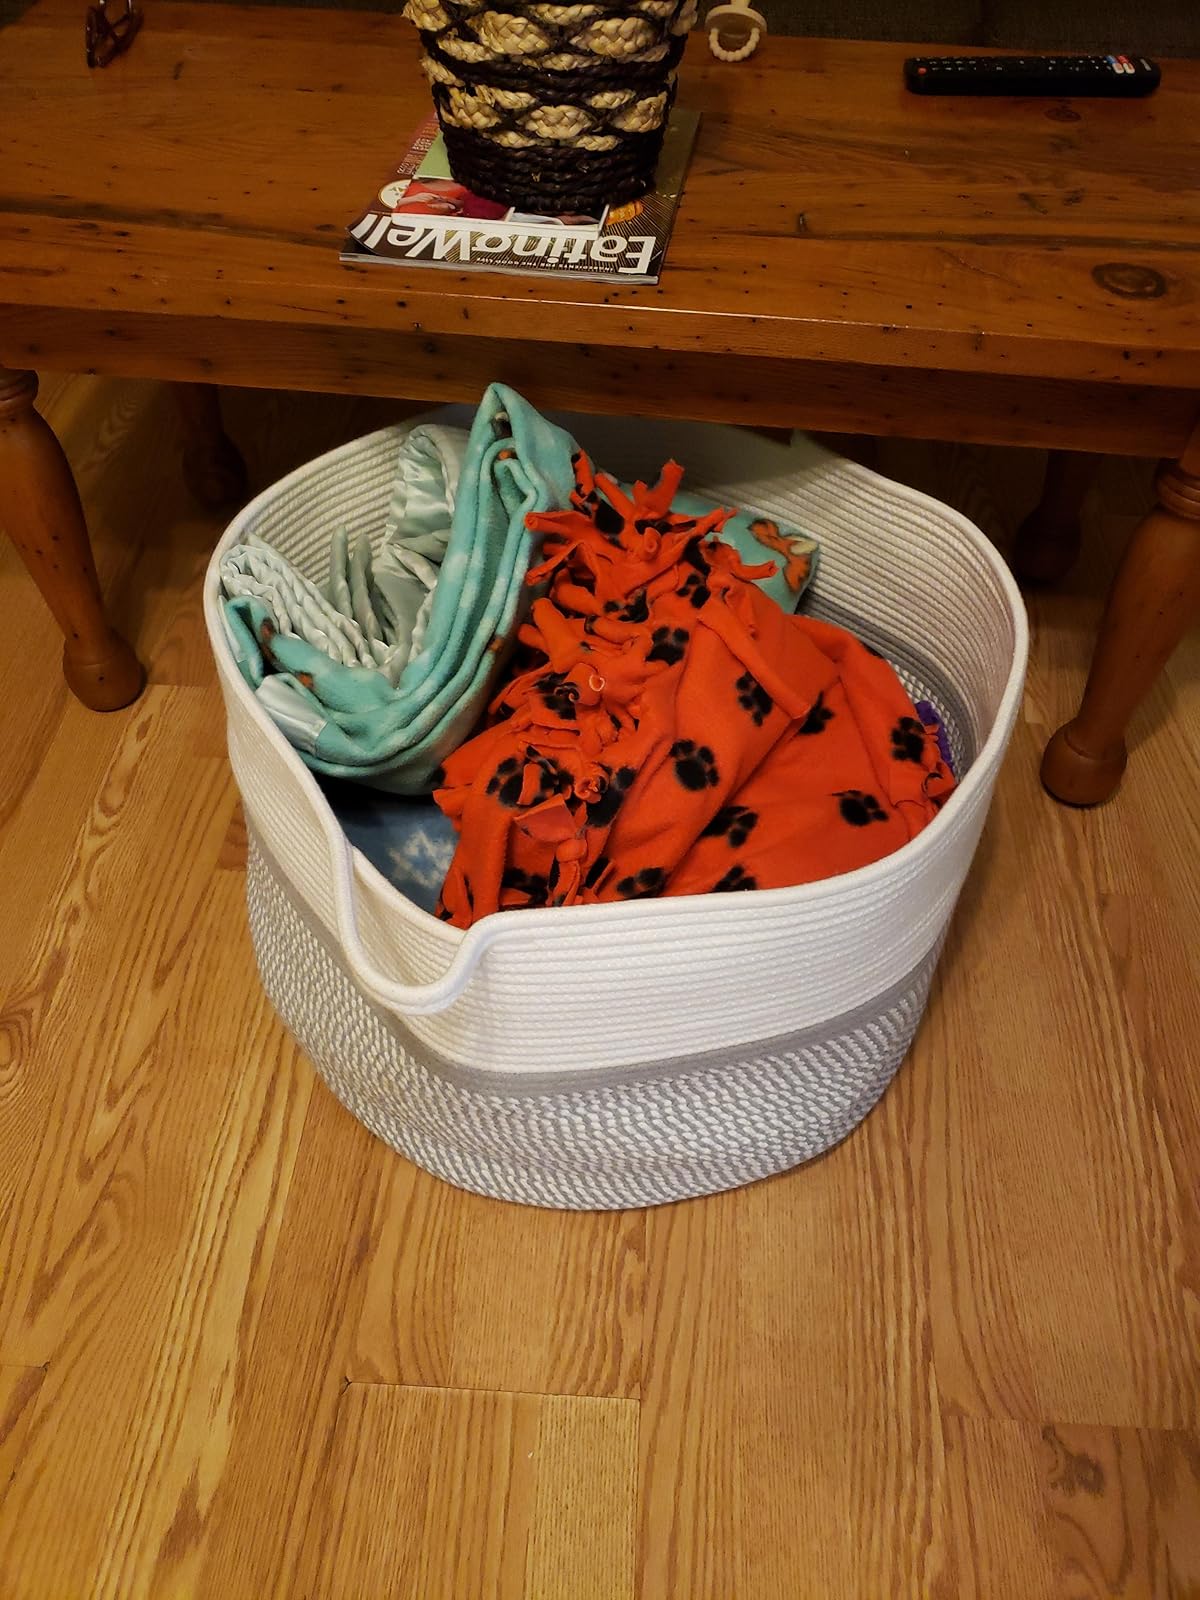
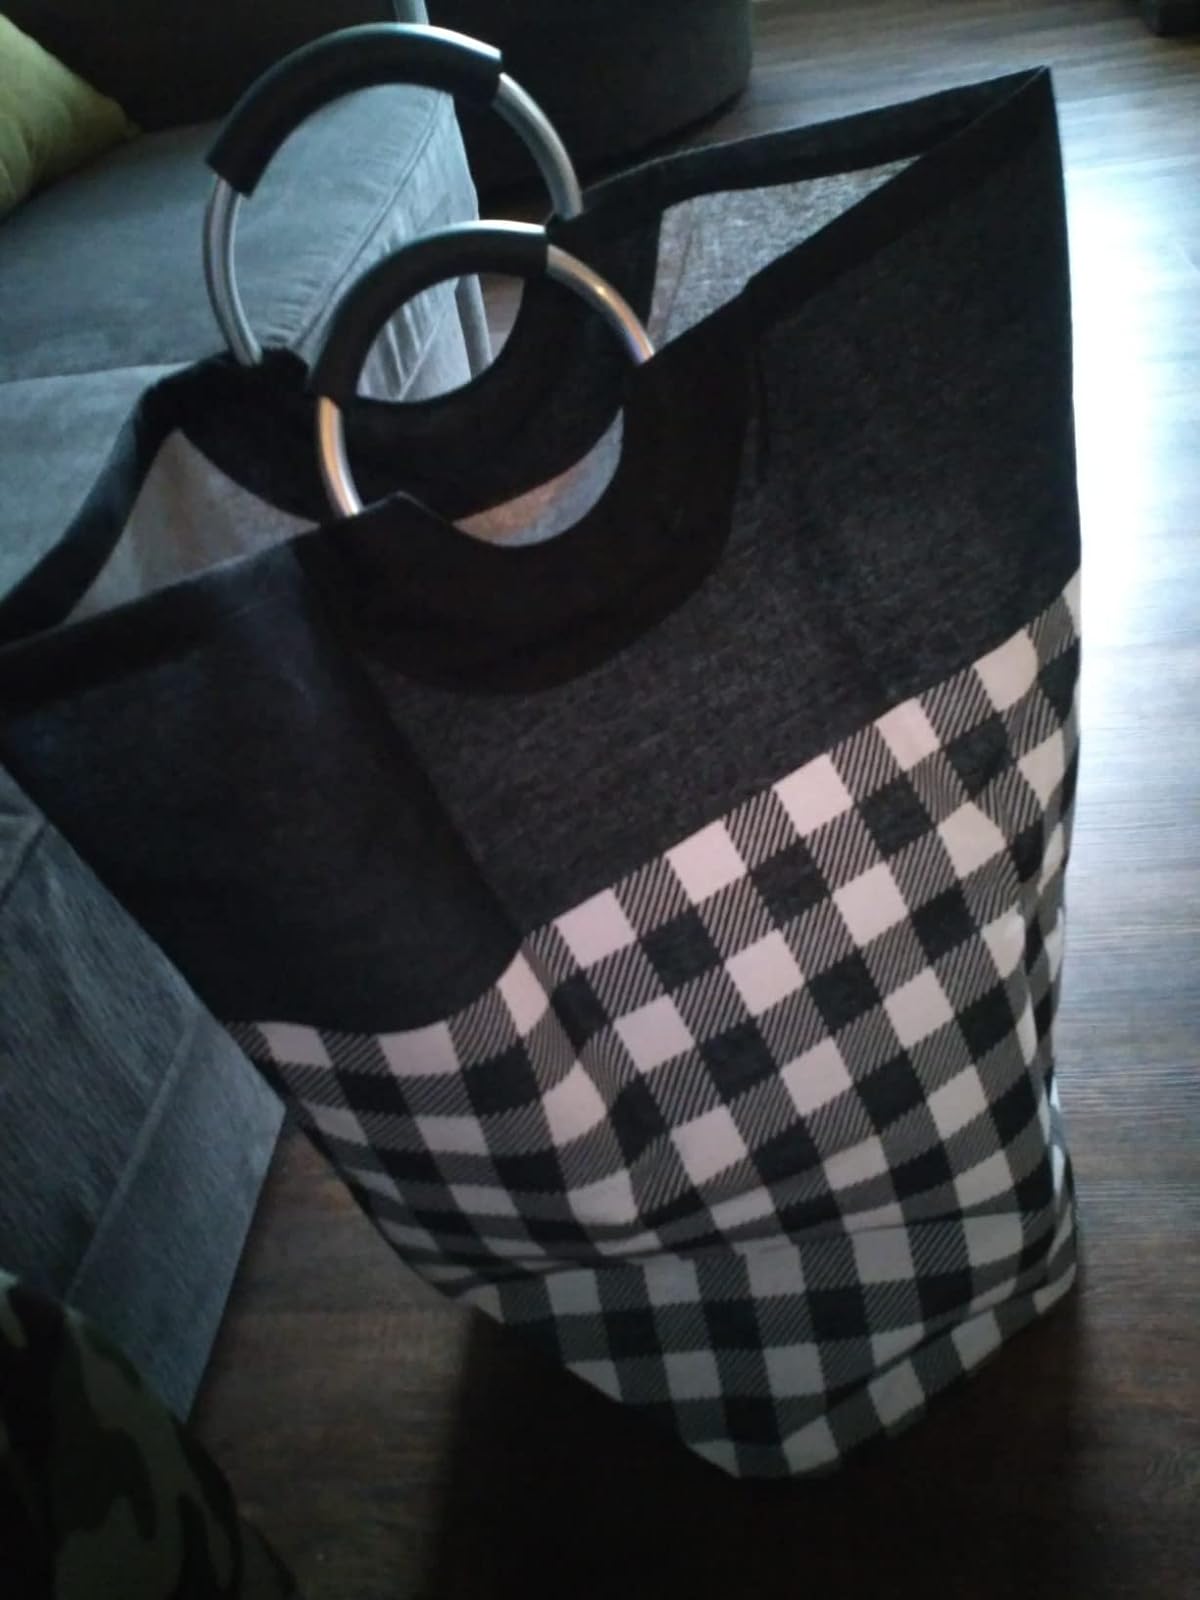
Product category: items_hamper
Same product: no